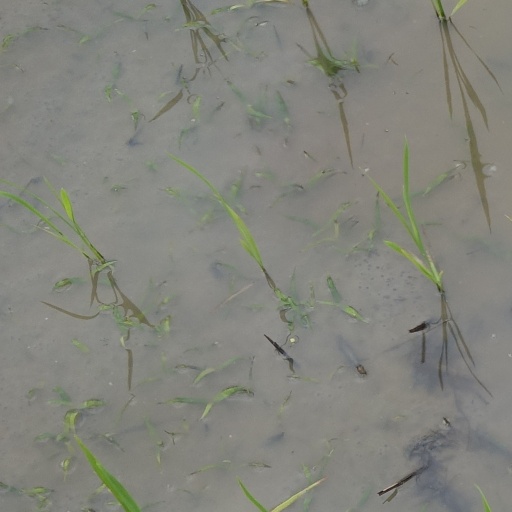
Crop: rice